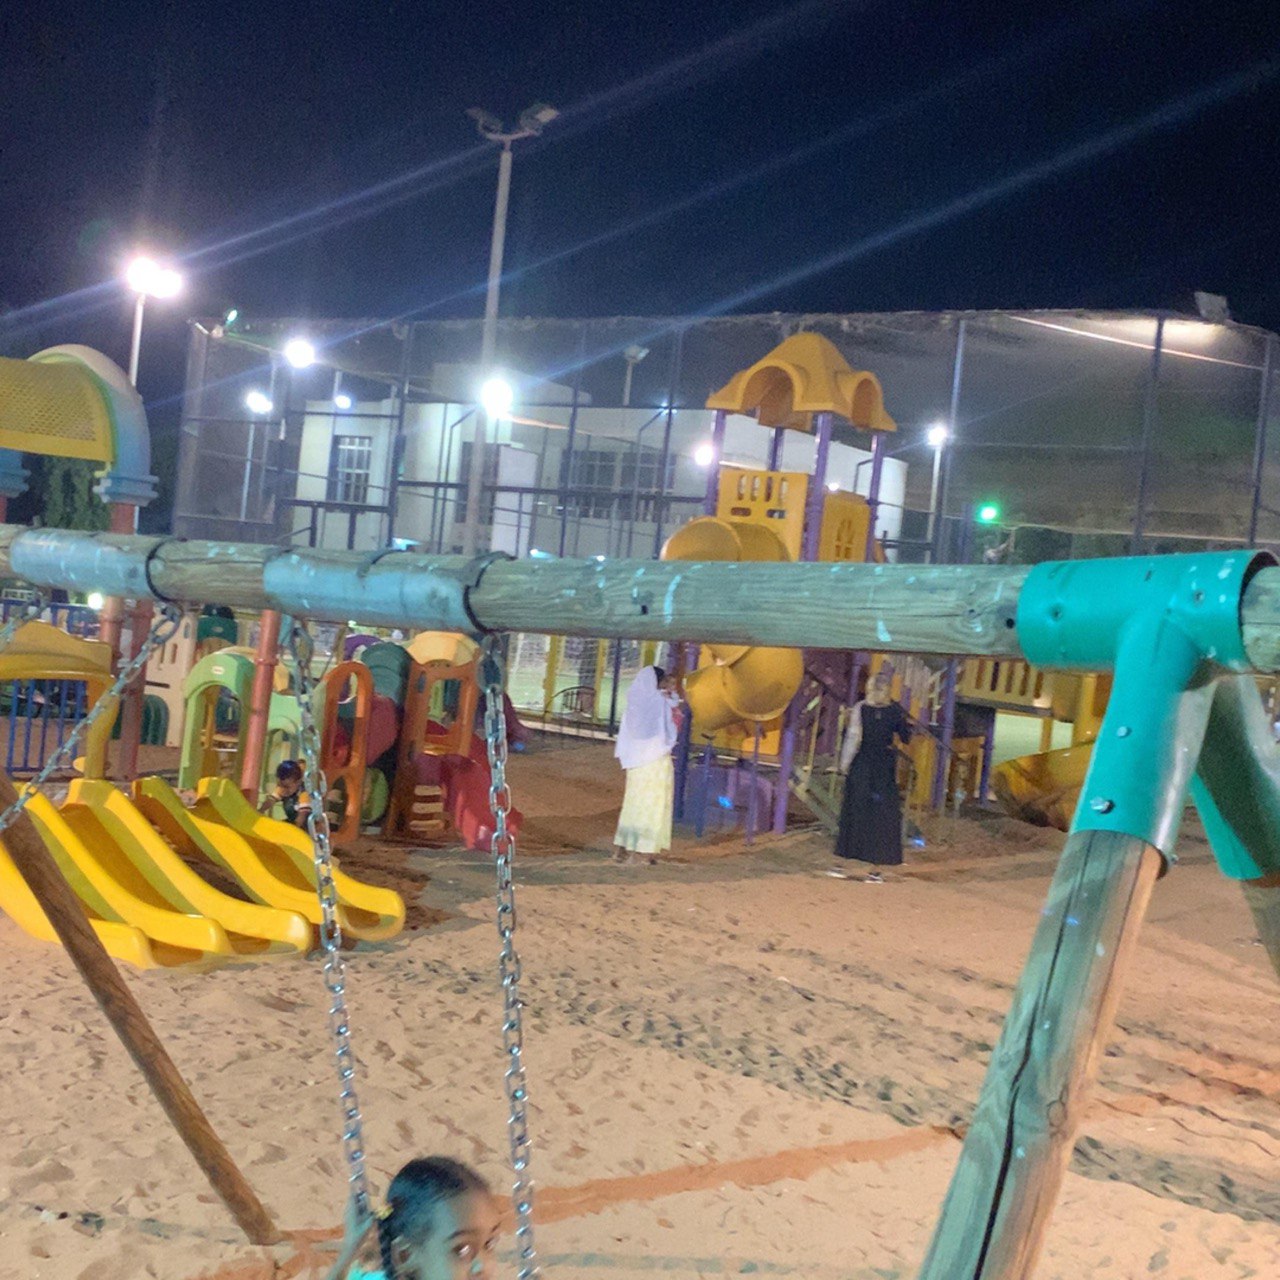
الوصف بالفصحى: طفلة تستمتع باللعب في منطقة مخصصة للألعاب داخل حديقة عامة
الوصف بالعامية السودانية: شافعة بتلعب في المرجيحة في حديقة الألعاب
التصنيف: Urban & City Life